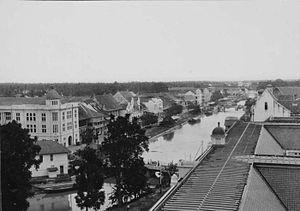
Kota Tua Jakarta, officiellement connue sous le simple nom de Kota Tua, est un quartier composé du centre-ville original de Jakarta, en Indonésie. Elle est également connue sous l'appellation Oud Batavia, Benedenstad, ou Kota-Lama. Elle s'étend sur 1,3 kilomètre carré dans l'actuelle partie nord-ouest de Jakarta. Le quartier chinois du centre-ville, Glodok, fait partie de Kota Tua.